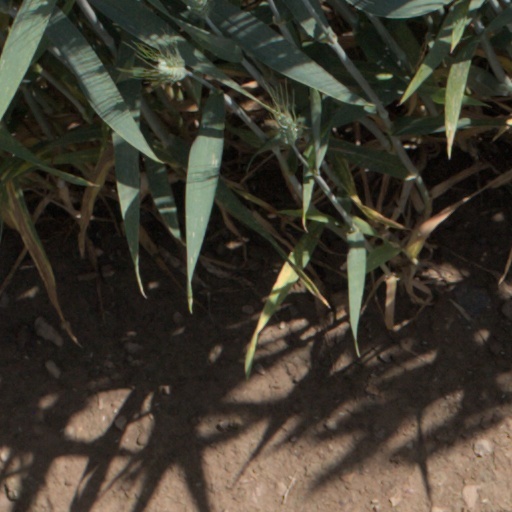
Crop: wheat